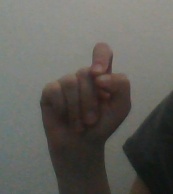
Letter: fa